NXT TakeOver: Toronto (2016)

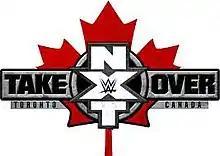

The 2016 NXT TakeOver: Toronto was the 12th NXT TakeOver and inaugural TakeOver: Toronto professional wrestling livestreaming event produced by WWE. It was held exclusively for wrestlers from the promotion's NXT brand division. The event aired exclusively on the WWE Network and took place on November 19, 2016, at the Air Canada Centre in Toronto, Ontario, Canada as part of that year's Survivor Series weekend. It was the second NXT TakeOver held outside of the United States, after in December 2015.